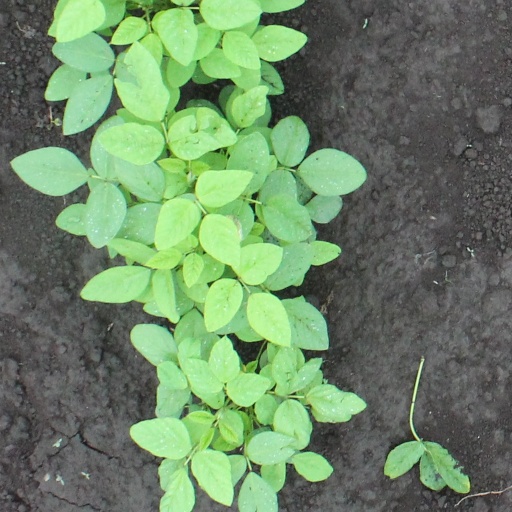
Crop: soybean